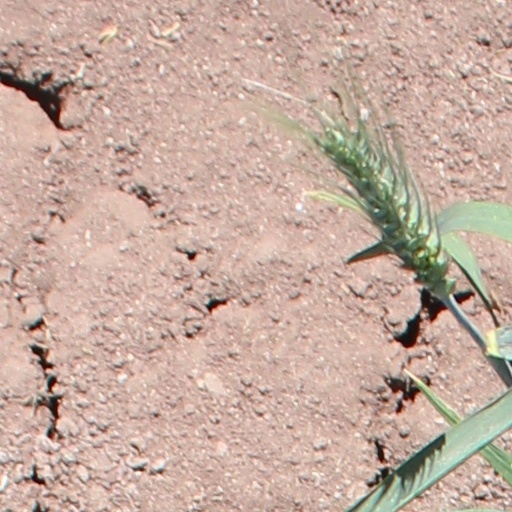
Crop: wheat